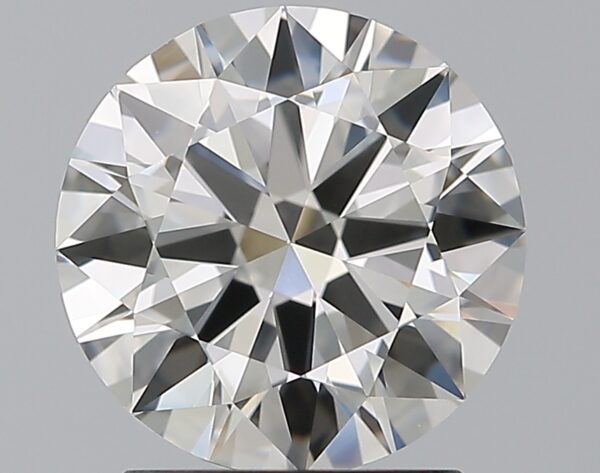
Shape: round
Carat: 2
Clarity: VS1
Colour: I
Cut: EX
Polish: EX
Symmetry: EX
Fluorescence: ST
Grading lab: GIA
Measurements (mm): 8.15 x 8.19 x 4.85